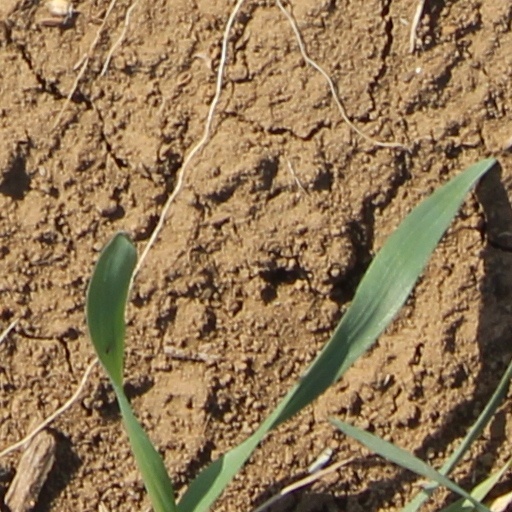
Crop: wheat